Sikorsky XH-39

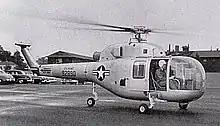
S-59 during runup

The four-seat XH-39 was powered by one Continental CAE XT51-T-3 400 shp (298 kW) turboshaft engine, a license-built development of the Turbomeca Artouste. It was developed from a previous Sikorsky model, the H-18 (company model S-52), and had the same layout. It differed in using retractable landing gear, modified tail rotor, and four-blade main rotor. In the end, the U.S. Army selected the Bell XH-40, prototype of the UH-1 Huey. Two YH-18As were modified into XH-39s; one for flight testing and the other for static test.